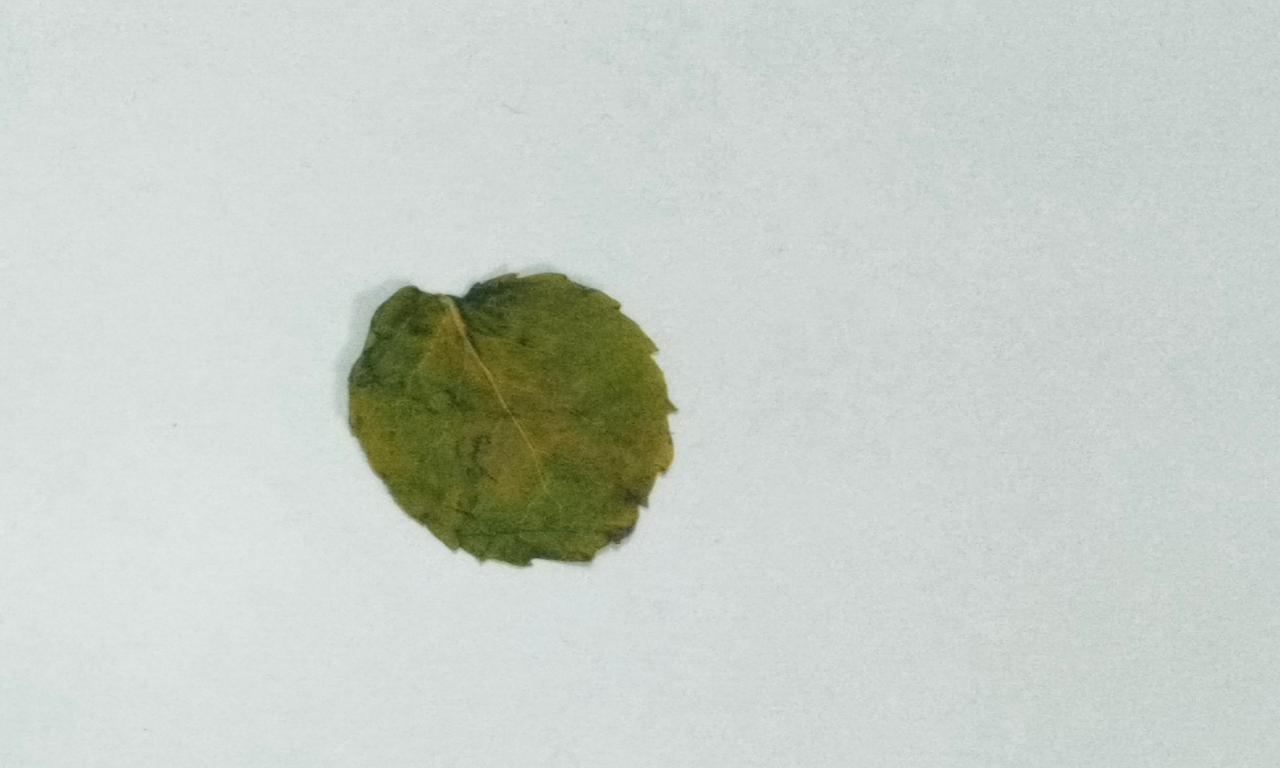
Label: Dried